Madraset El Moshaghbeen

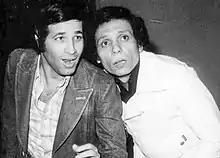
Adel Imam and Saeed Saleh gathering behind the stage during the performance of "Madrast Al-Mushaghebeen" in 1973

Madraset El Moshaghbeen (English: School of the Rowdies) is a classical Egyptian comedy play written by Ali Salem and directed by Galal El Sharkawy. It is a loose retelling of "To Sir with Love". It starred a cast of newcomers like Adel Emam, Saeed Saleh, Younes Shalaby, Ahmad Zaki, and Hasan Mustafa.